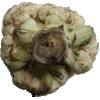
Label: cauliflower